Point Calimere

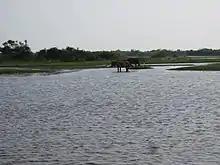
wild life/Horses in serene forest

The sanctuary includes the cape and its three types of habitat: dry evergreen forests, mangrove forests, and wetlands. In 1988, the sanctuary was enlarged to include the Great Vedaranyam Swamp and the Talaignayar Reserve Forest, and renamed the Point Calimere Wildlife and Bird Sanctuary, with a total area of . Point Calimere is home to the endangered endemic Indian blackbuck and is one of the few known wintering locations of the spoon-billed sandpiper. It also holds large wintering populations of greater flamingos. The area is dotted with salt pans and these hold large crustacean populations that support the wintering bird life. Pesticide runoff from agricultural fields and shrimp farms has entered the ecosystem resulting in many species having high concentrations of DDT and HCH in their tissue.